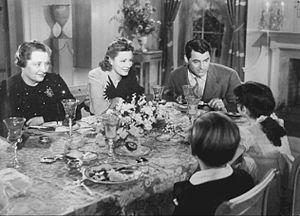
Mon épouse favorite est un film américain de Garson Kanin, sorti en 1940.